Energy accidents

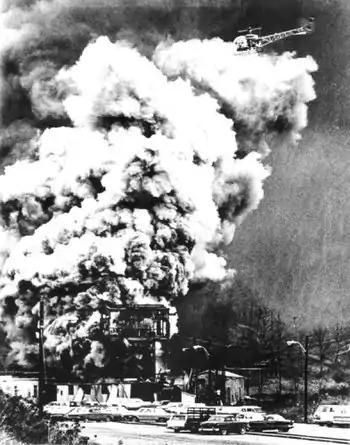
The Farmington coal mine disaster kills 78. West Virginia, US, 1968.

According to Benjamin K. Sovacool, while responsible for less than 1 percent of the total number of energy accidents, hydroelectric facilities claimed 94 percent of reported immediate fatalities. Results on immediate fatalities are dominated by one disaster in which Typhoon Nina in 1975 washed out the Shimantan Dam (Henan Province, China) and 171,000 people perished. The other major accident that involved greater than 1000 immediate deaths followed the rupture of the NNPC petroleum pipeline in 1998 and the resulting explosion. The other singular accident described by Sovacool is the "predicted" latent death toll of greater than 1000, as a result of the 1986 steam explosion at the Chernobyl nuclear reactor in Ukraine. With approximately 4000 deaths in total, to eventually result in the decades ahead due to the radio-isotope pollution released.